Tishomingo County, Mississippi

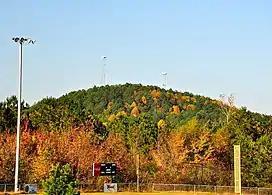
Woodall Mountain, elevation 807 feet, is the highest point in the state of Mississippi.

According to the U.S. Census Bureau, the county has a total area of , of which is land and (4.6%) is water. The highest natural point in Mississippi, the Woodall Mountain, is located in the county. Tishomingo County is the only county in Mississippi with outcroppings of natural limestone formations.